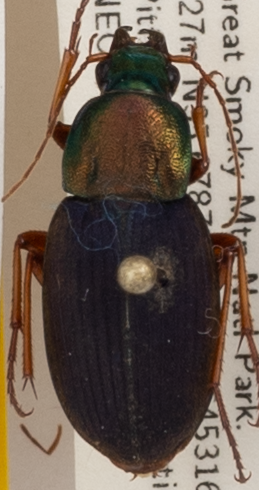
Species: Chlaenius emarginatus
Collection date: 2019-08-06
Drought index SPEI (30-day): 1.69
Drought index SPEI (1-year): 2.09
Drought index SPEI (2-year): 2.09